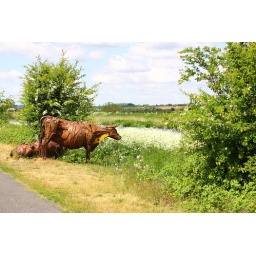
Seen while out walking the dog near five mile house Fiskerton. Sculpture of Lincoln red cows.